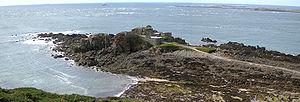
Le fort Clonque est un fort construit au XIXᵉ siècle, sur l'île d'Aurigny dans l'archipel des îles Anglo-Normandes, par les Britanniques pour faire face aux menaces de la marine française.